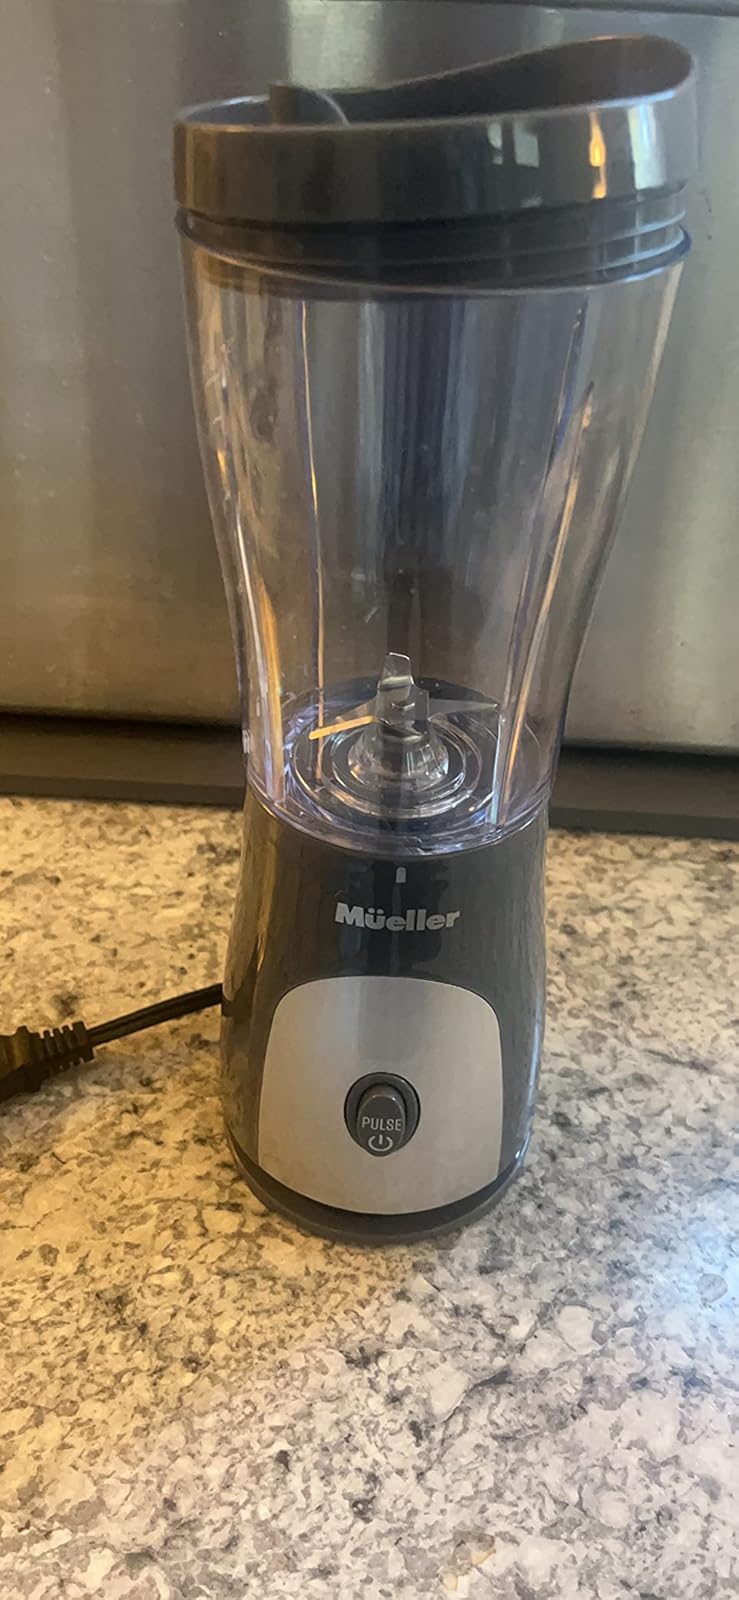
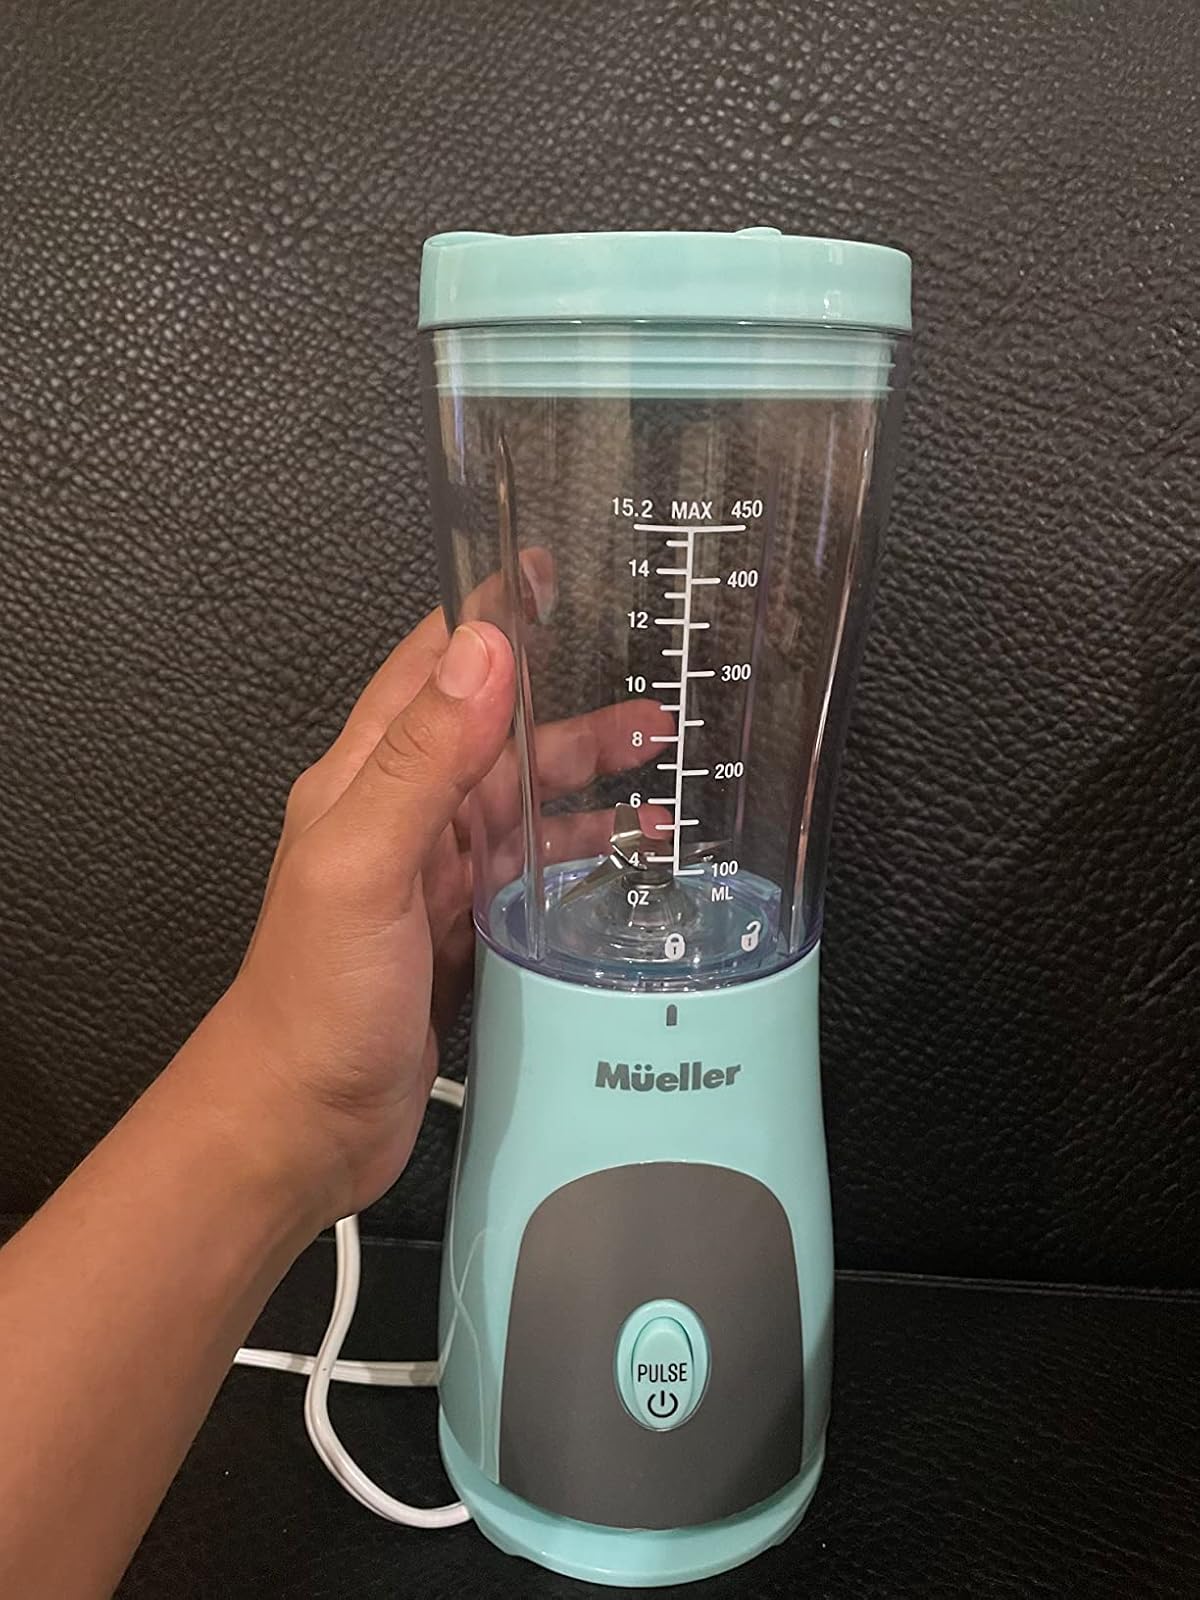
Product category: items_blender
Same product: no